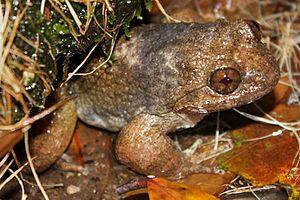
Quasipaa exilispinosa est une espèce d'amphibiens de la famille des Dicroglossidae.